Dictatorship

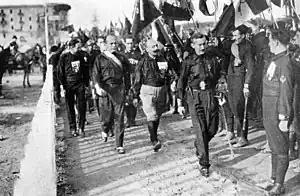
Benito Mussolini in the March on Rome that installed him as dictator in Italy

A dictatorship is formed when a specific group seizes power, with the composition of this group affecting how power is seized and how the eventual dictatorship will rule. The group may be military or political, it may be organized or disorganized, and it may disproportionately represent a certain demographic. After power is seized, the group must determine what positions its members will hold in the new government and how this government will operate, sometimes resulting in disagreements that split the group. Members of the group will typically make up the elites in a dictator's inner circle at the beginning of a new dictatorship, though the dictator may remove them as a means to gain additional power.